Puggle

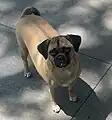
Puggle showing off a mix of Pug and Beagle traits

The puggle originated from accidental matings. The first planned cross between a pug and a beagle took place in Oklahoma in the 1990s. The portmanteau "puggle" started appearing in 2002. The puggle has subsequently become a popular designer dog crossbreed in the United States, where it has attracted a number of celebrity owners. The puggle was named the "Hottest Dog of 2005" and in 2006, puggle sales accounted for more than 50% of all crossbreed dog sales in that country.